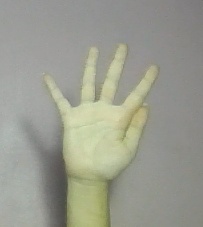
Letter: sheen